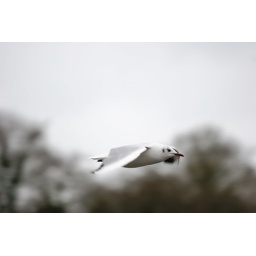
Caught this bird flying in a local park